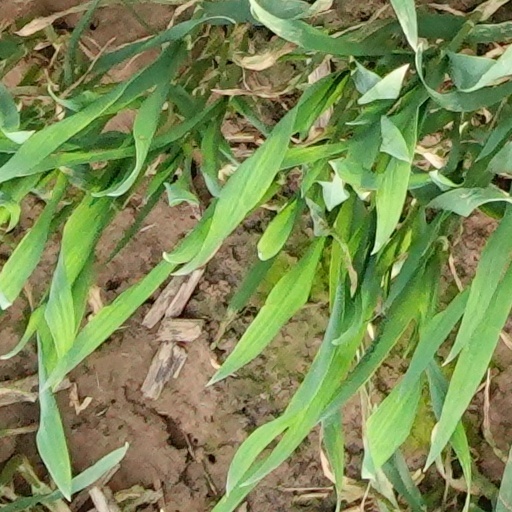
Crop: wheat